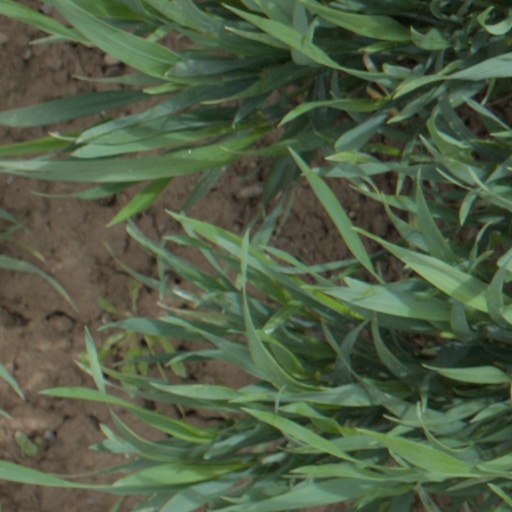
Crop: wheat